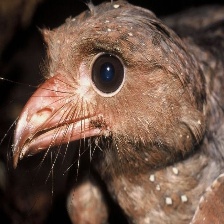
Species: OILBIRD
Scientific name: STEATORNIS CARIPENSIS